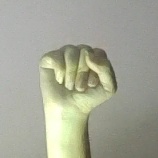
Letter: saad